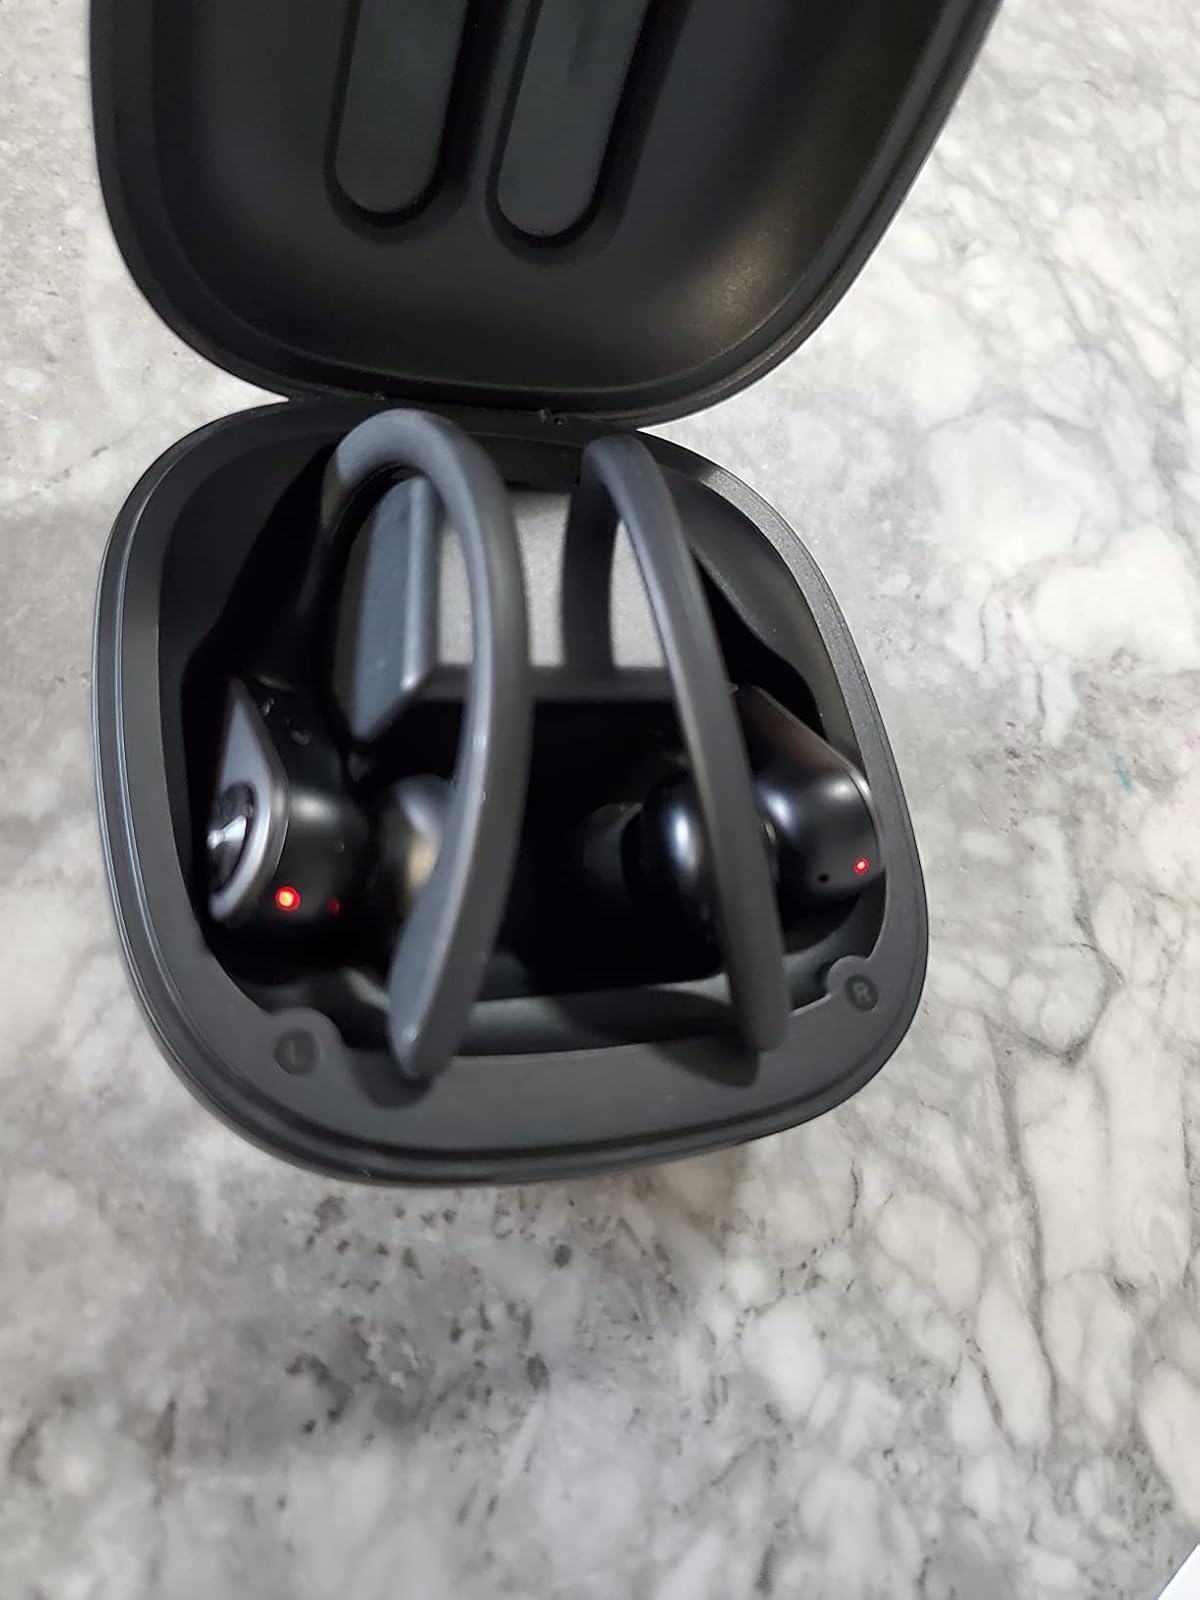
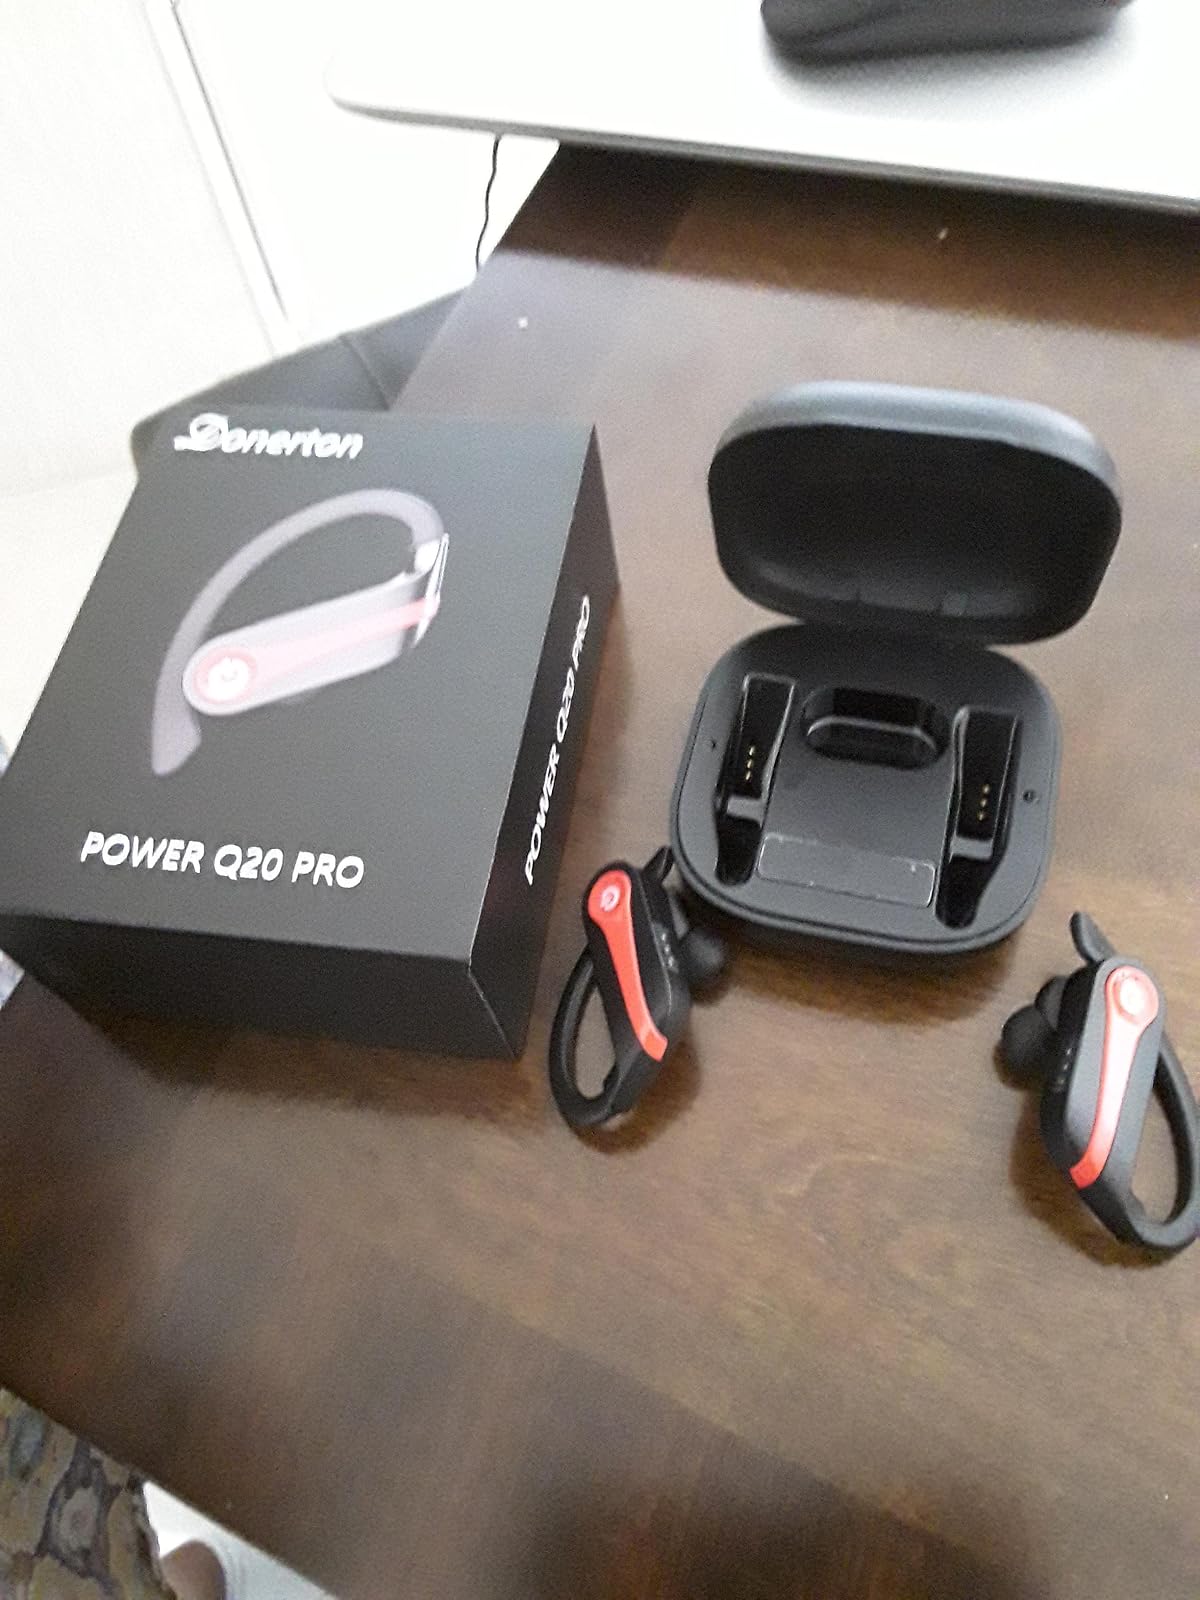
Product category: earbuds
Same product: no